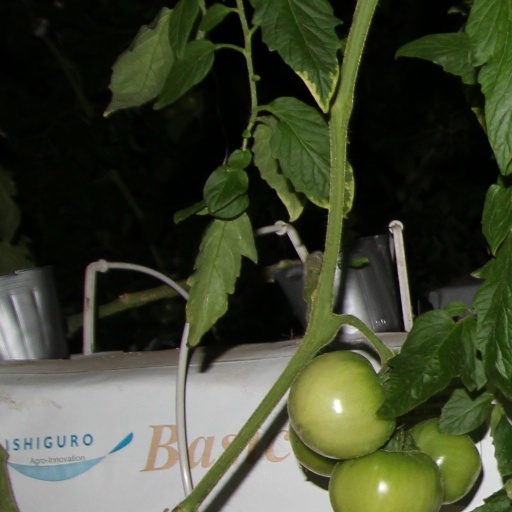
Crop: tomato